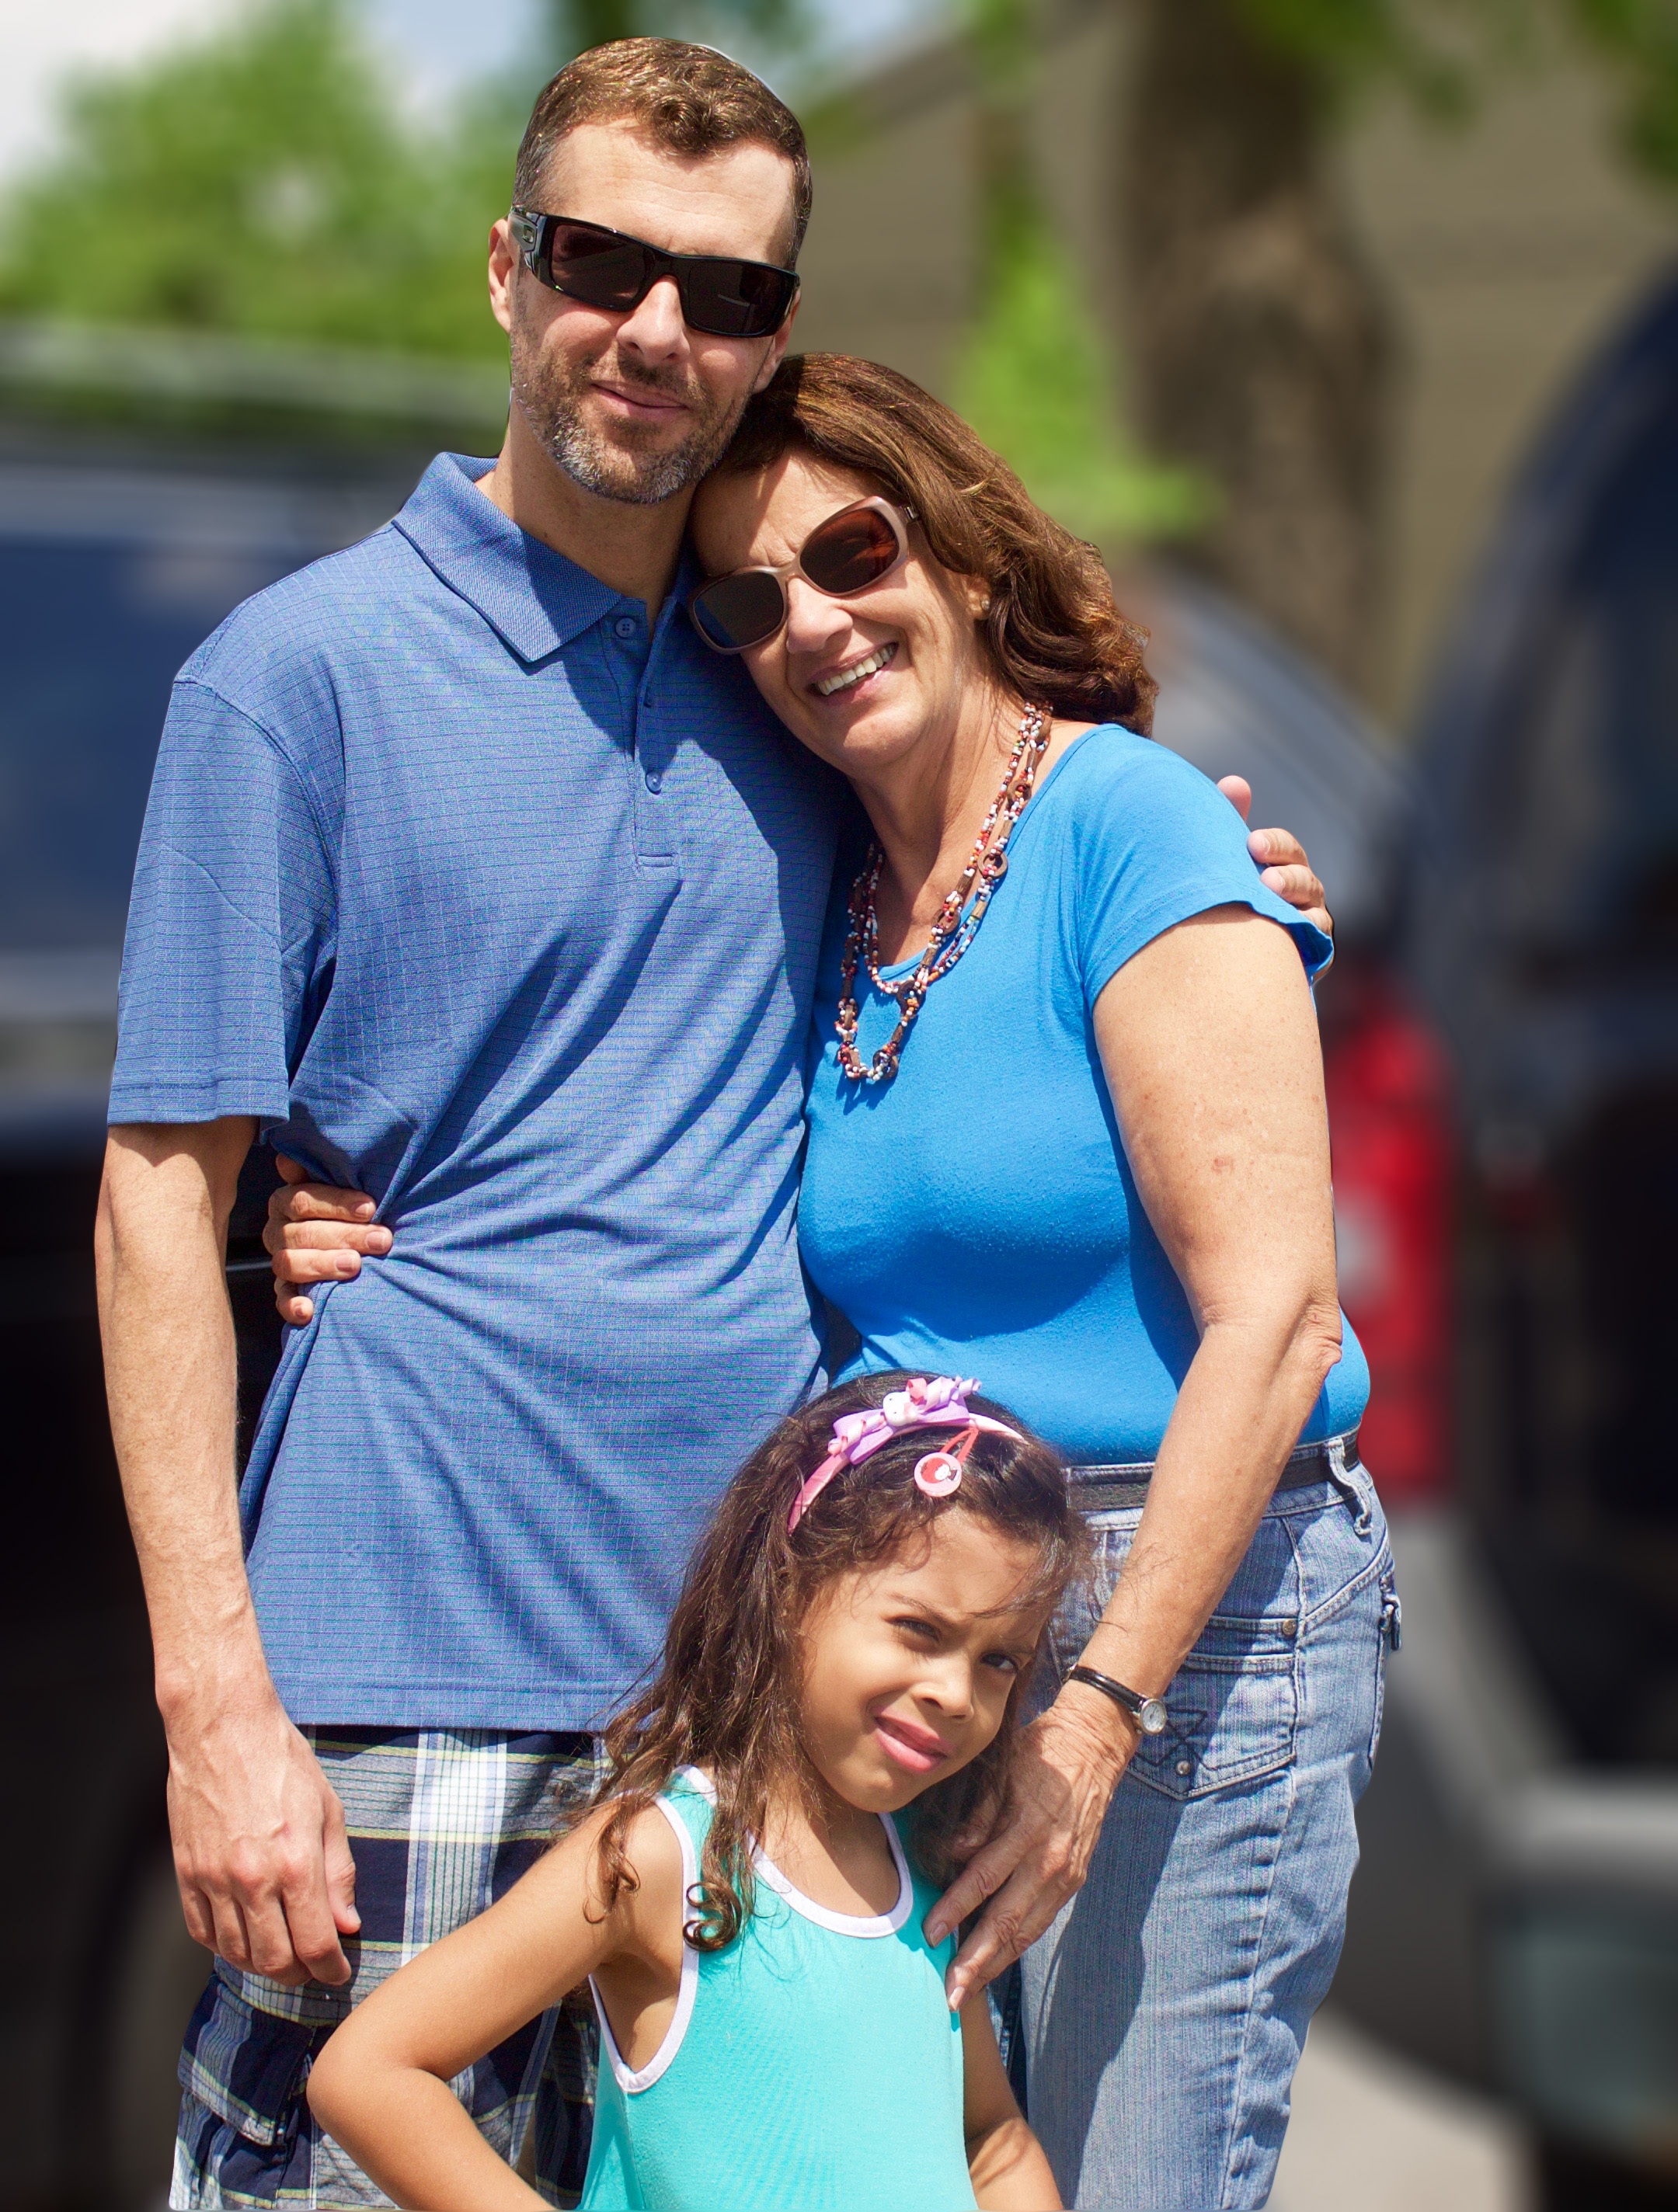
people, girl, photography, father, child, grandmother, dad, family, ceremony, daughter, photo shoot, portrait photography